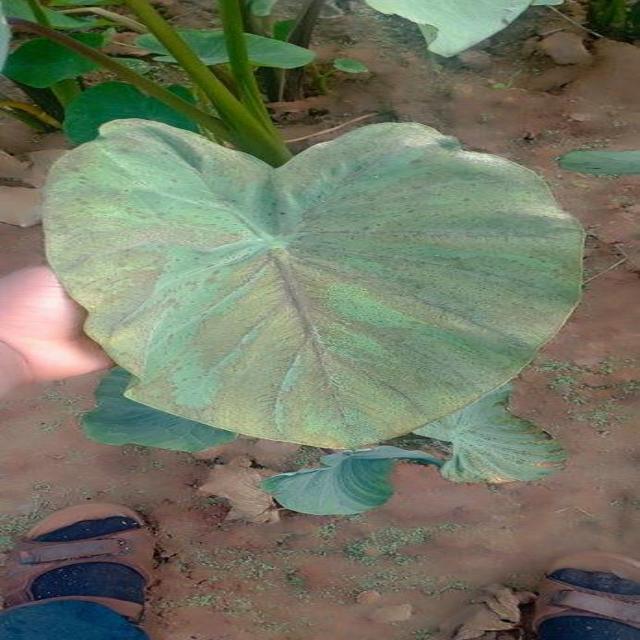
Label: Late_Blight